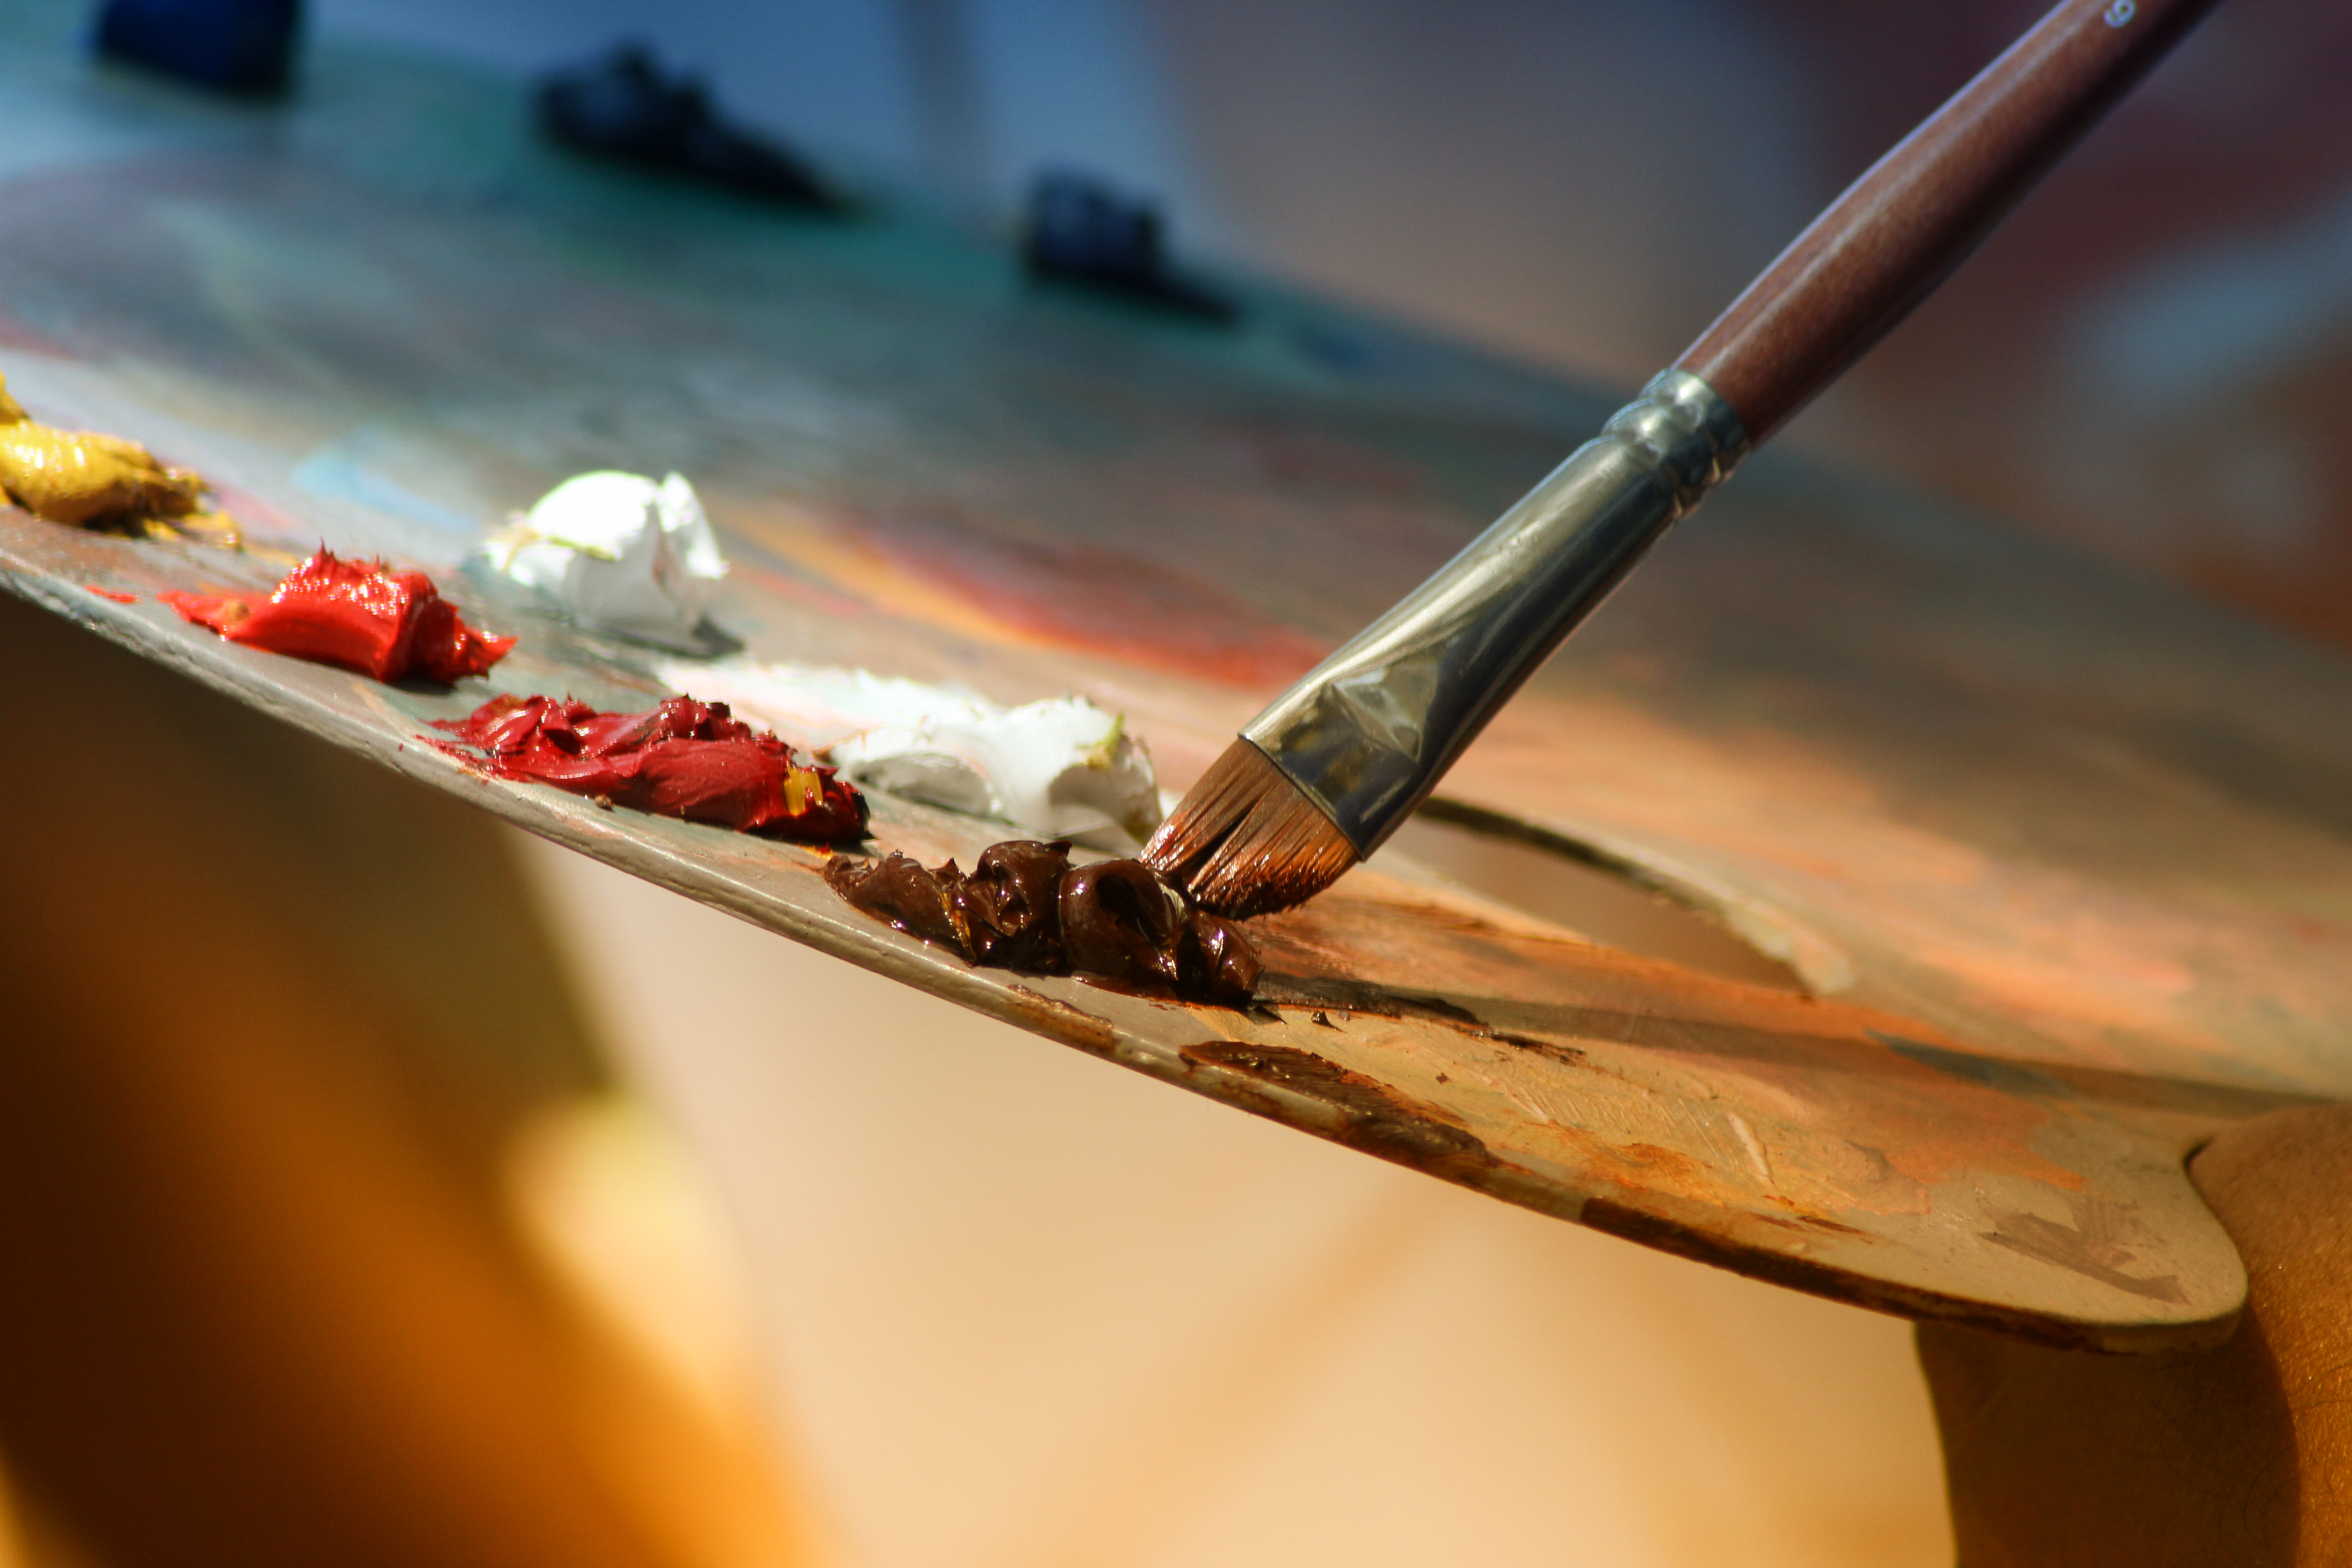
brush, macro, artist, paint, paint brush, paintbrush, painting, close up, art, colors, palette, colours, macro photography